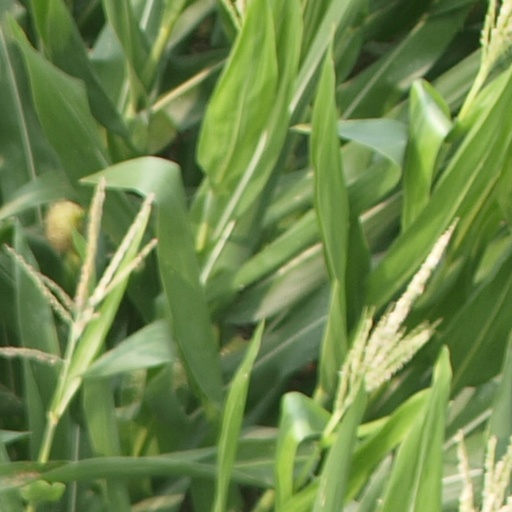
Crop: maize; corn